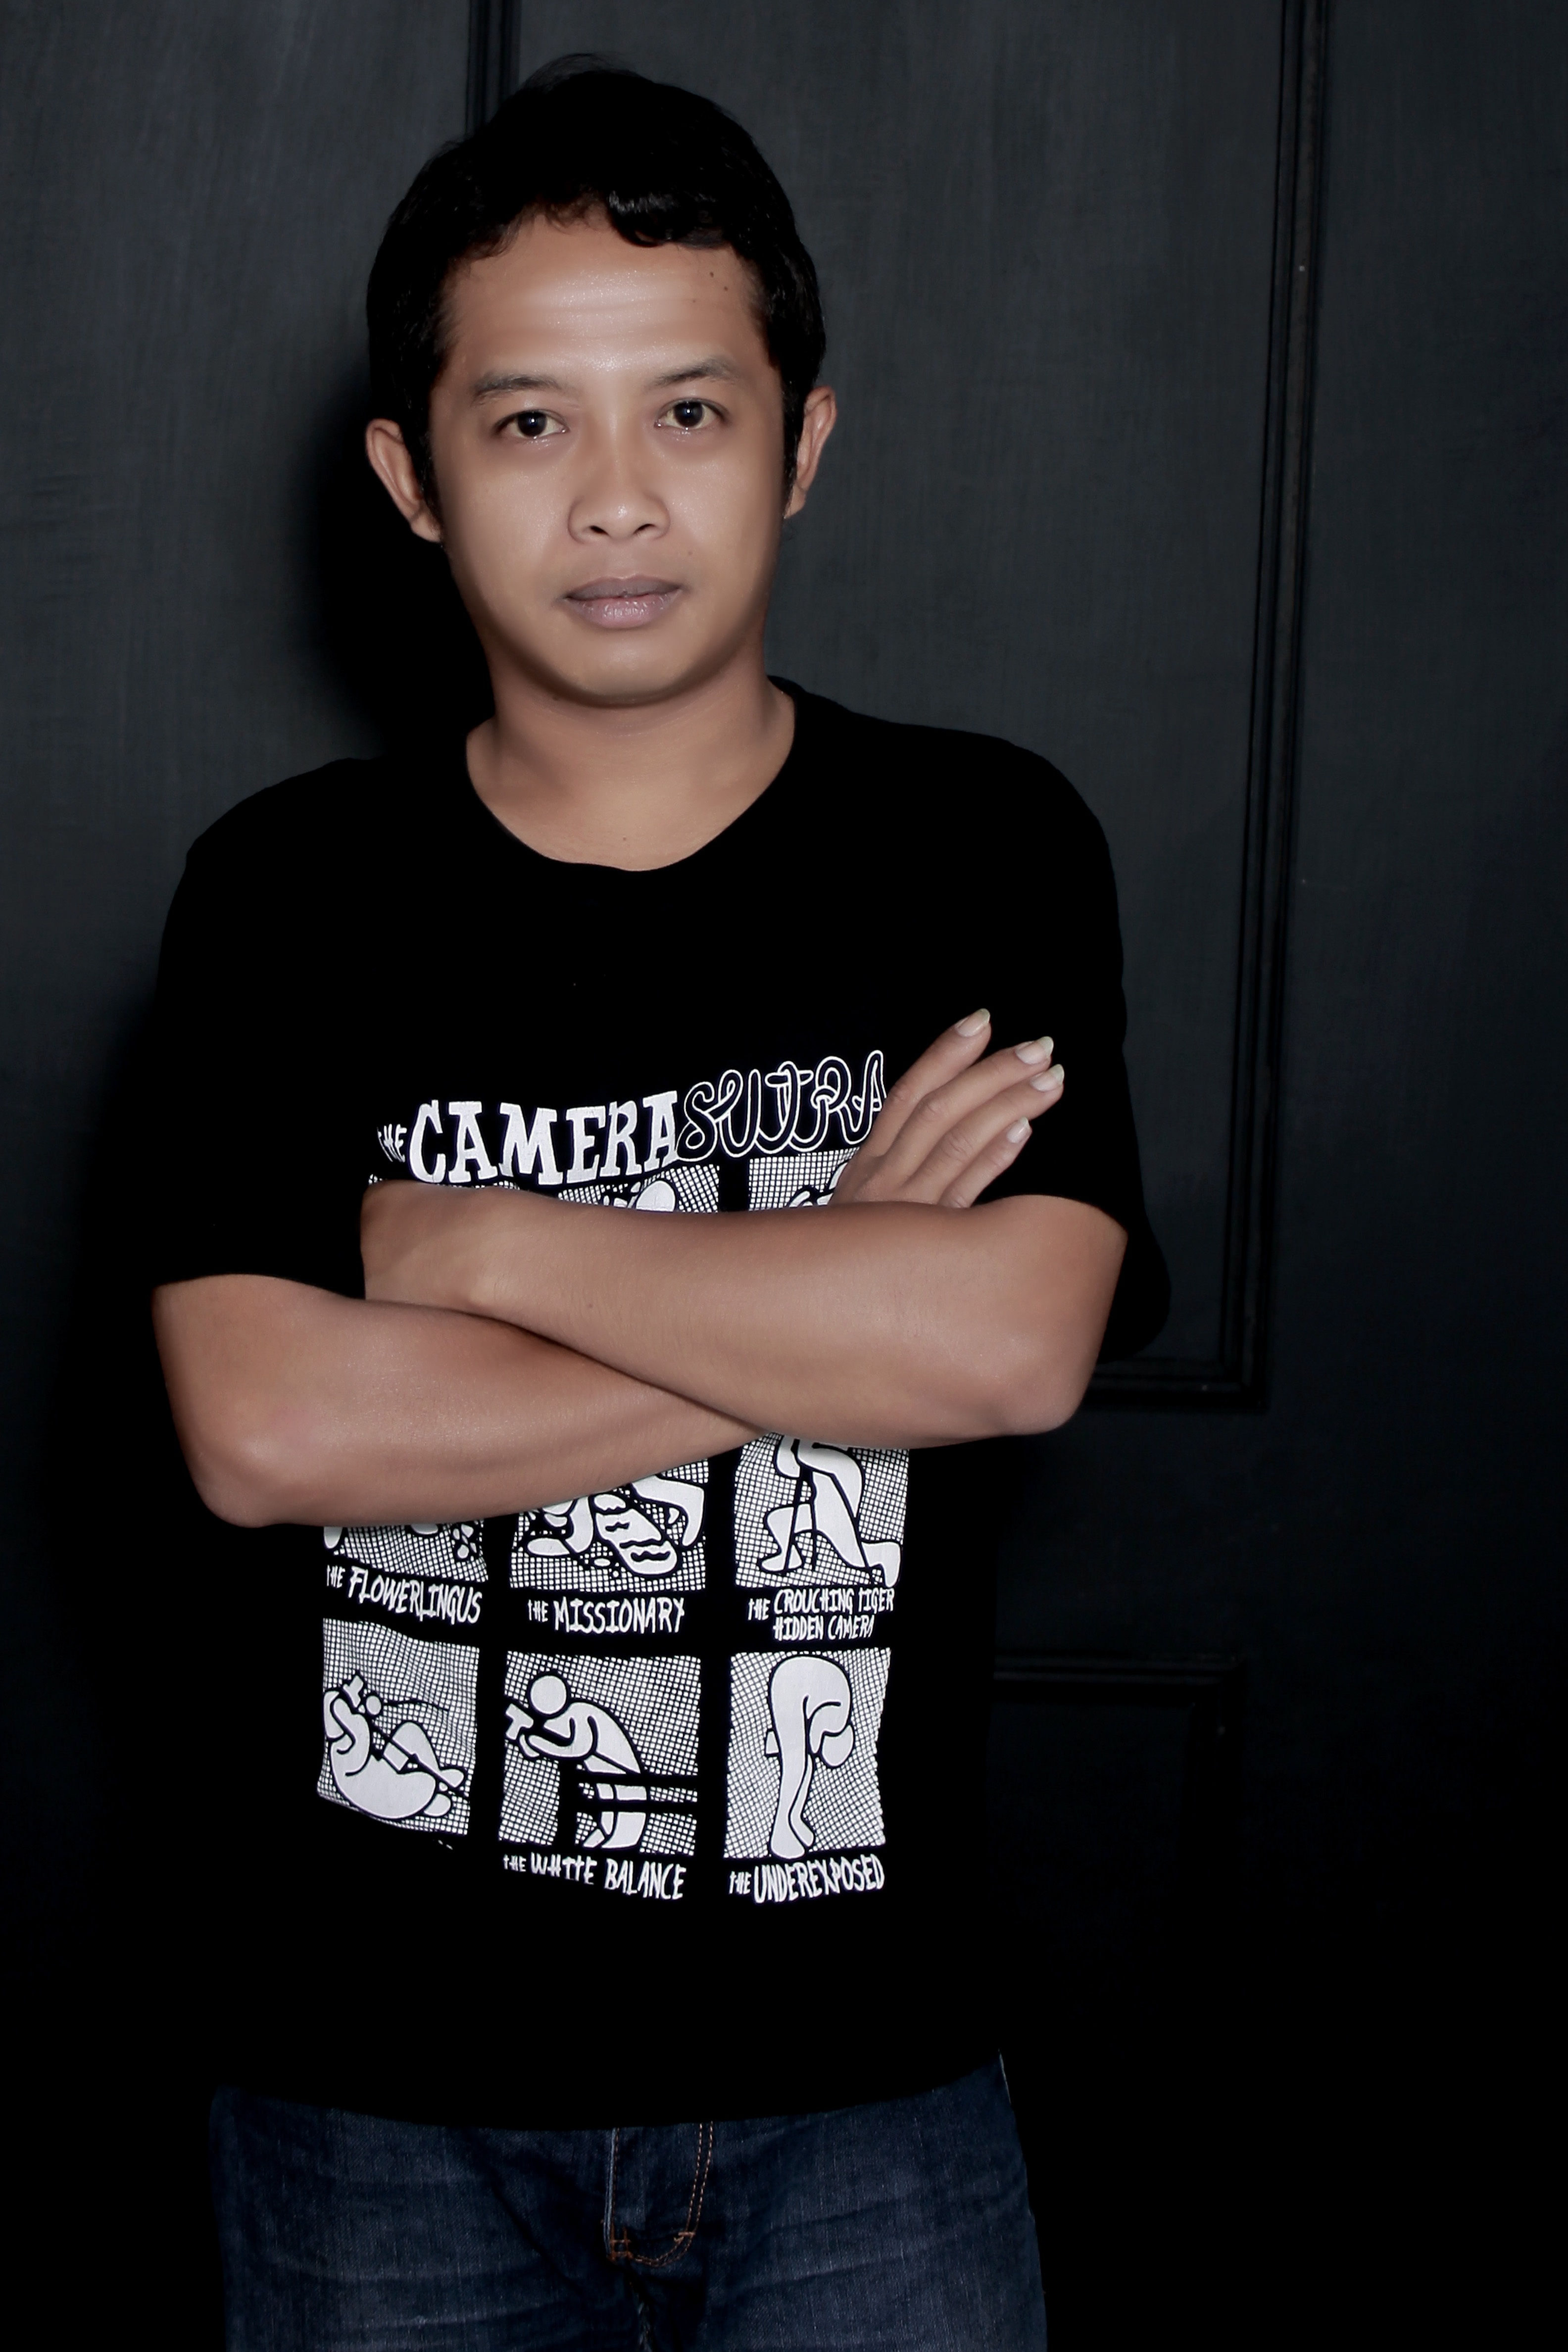
hand, person, photography, guy, portrait, model, young, studio, fashion, black, hairstyle, raw, serious, indonesian, photo shoot, crossed arms, indonessian, percon, photograthy